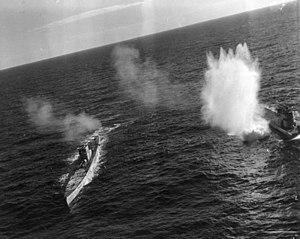
Le Unterseeboot 66 est un sous-marin allemand construit pour la Kriegsmarine pendant la Seconde Guerre mondiale.
Le Unterseeboot 117 est un sous-marin allemand de type X.B construit pour la Kriegsmarine pendant la Seconde Guerre mondiale.